Shiranui (optical phenomenon)

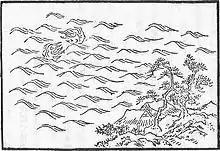
"Shiranui" from the "Shokoku Rijindan" by Kikuoka Tenryō

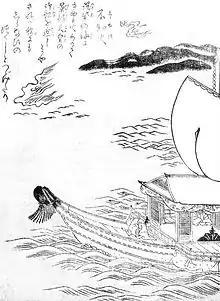
"Shiranui" from the "Konjaku Gazu Zoku Hyakki" by Toriyama Sekien

The phenomenon occurs several kilometers out from the shore in open water. First, one or two flames (called "oyabi" (親火, lit. "parent-fire")) will appear. These will split off to the left and right and multiply, eventually producing anywhere from several hundred to several thousand flames in a row. They are said to span four to eight kilometers. It is believed that the greatest number of shiranui can be seen at the lowest tide, within two hours of 3:00AM.